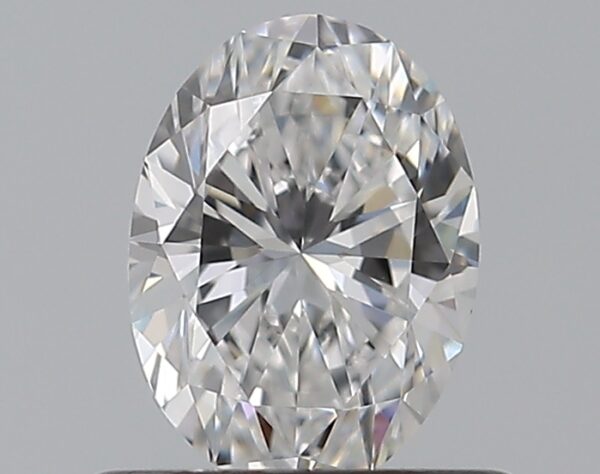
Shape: oval
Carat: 0.5
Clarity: VVS2
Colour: D
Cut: EX
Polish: EX
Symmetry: VG
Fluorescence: ST
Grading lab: GIA
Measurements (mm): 6.07 x 4.44 x 2.84